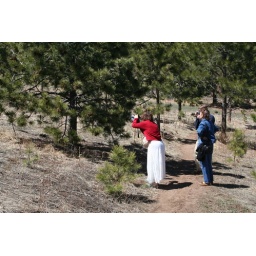
My daughter, Shelly, in red sweater taking a picture of a pine cone on Lookout Mountain in Golden, CO.